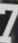
Number: 7